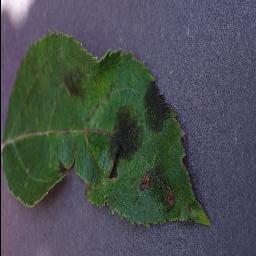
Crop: apple
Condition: scab